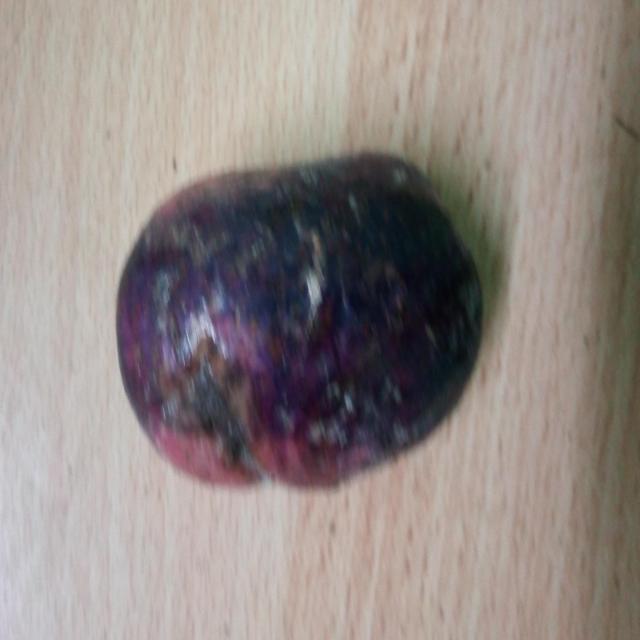
Plum grade: spotted